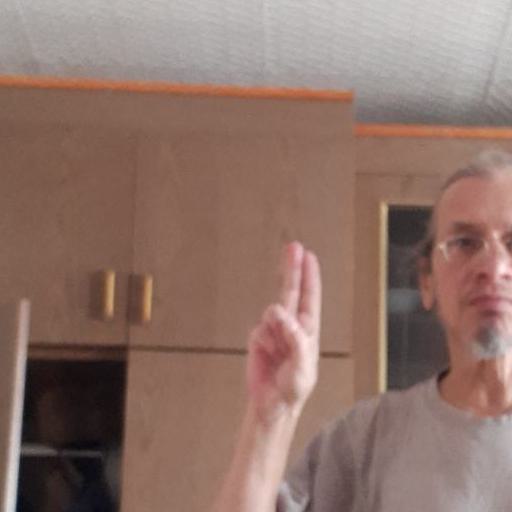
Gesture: two_up